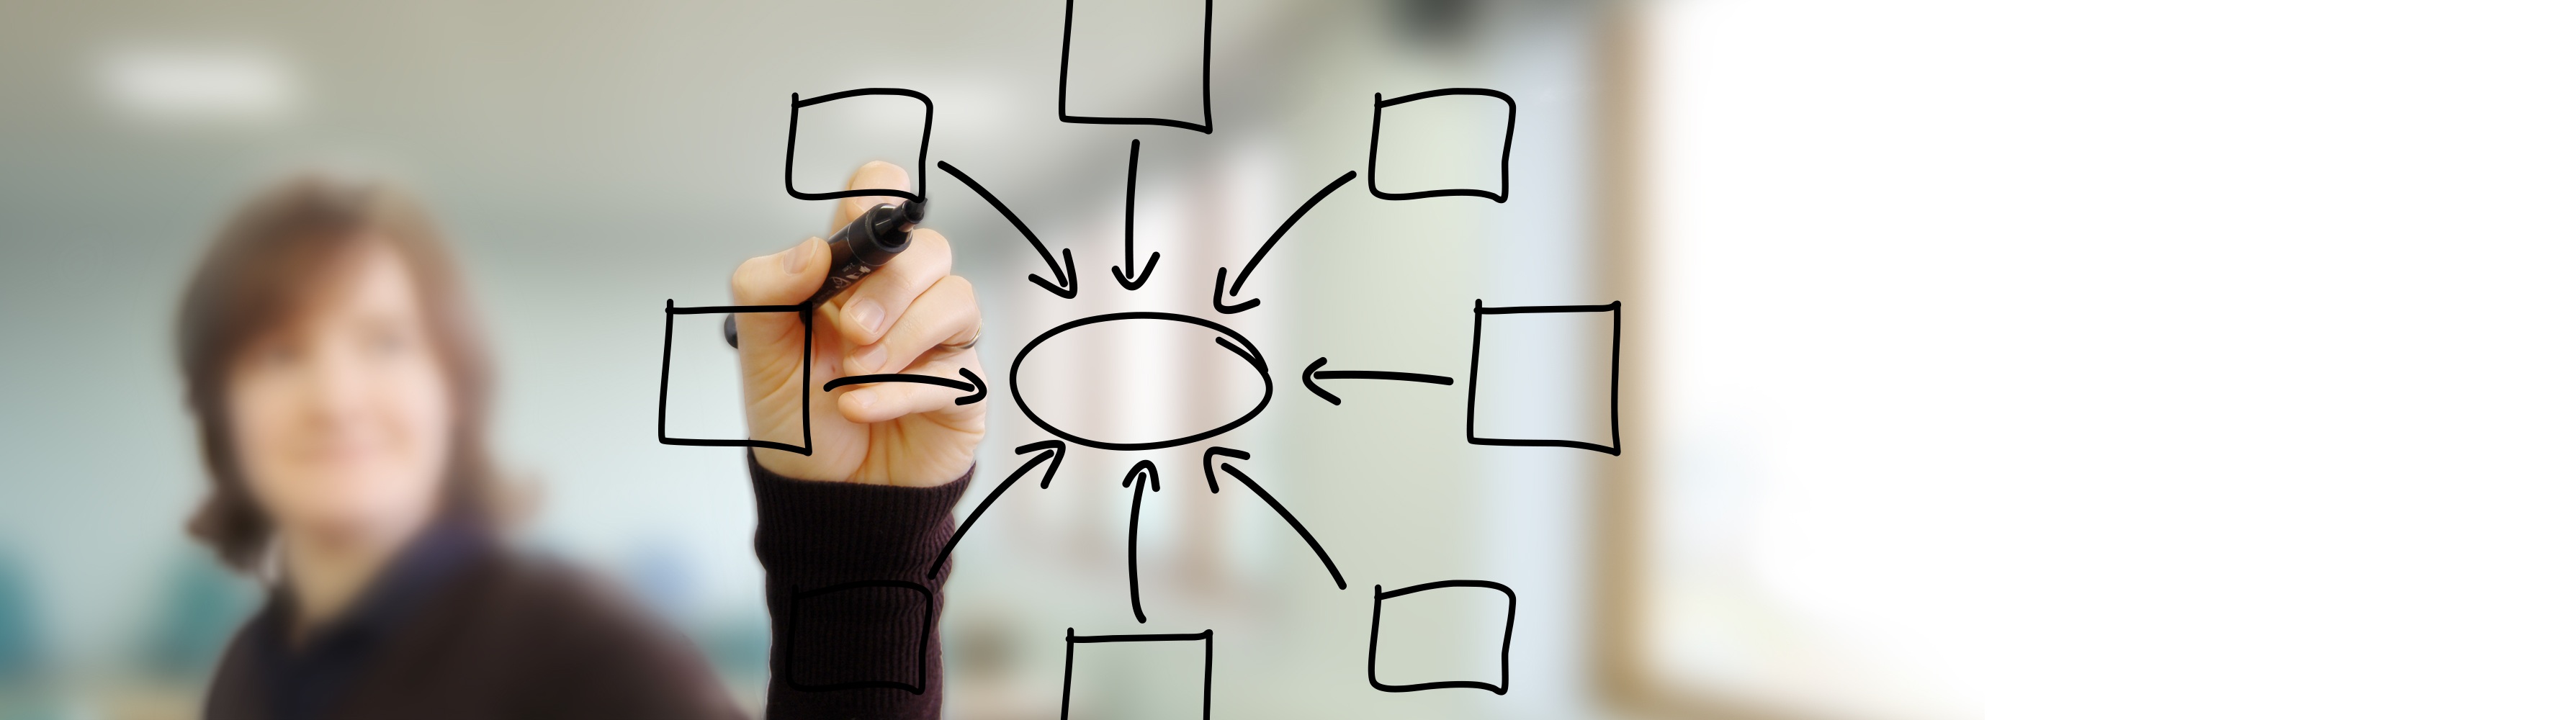
hand, technology, lighting, education, classroom, brand, drawing, design, graph, diagram, learning, white board, education technology, learning concept